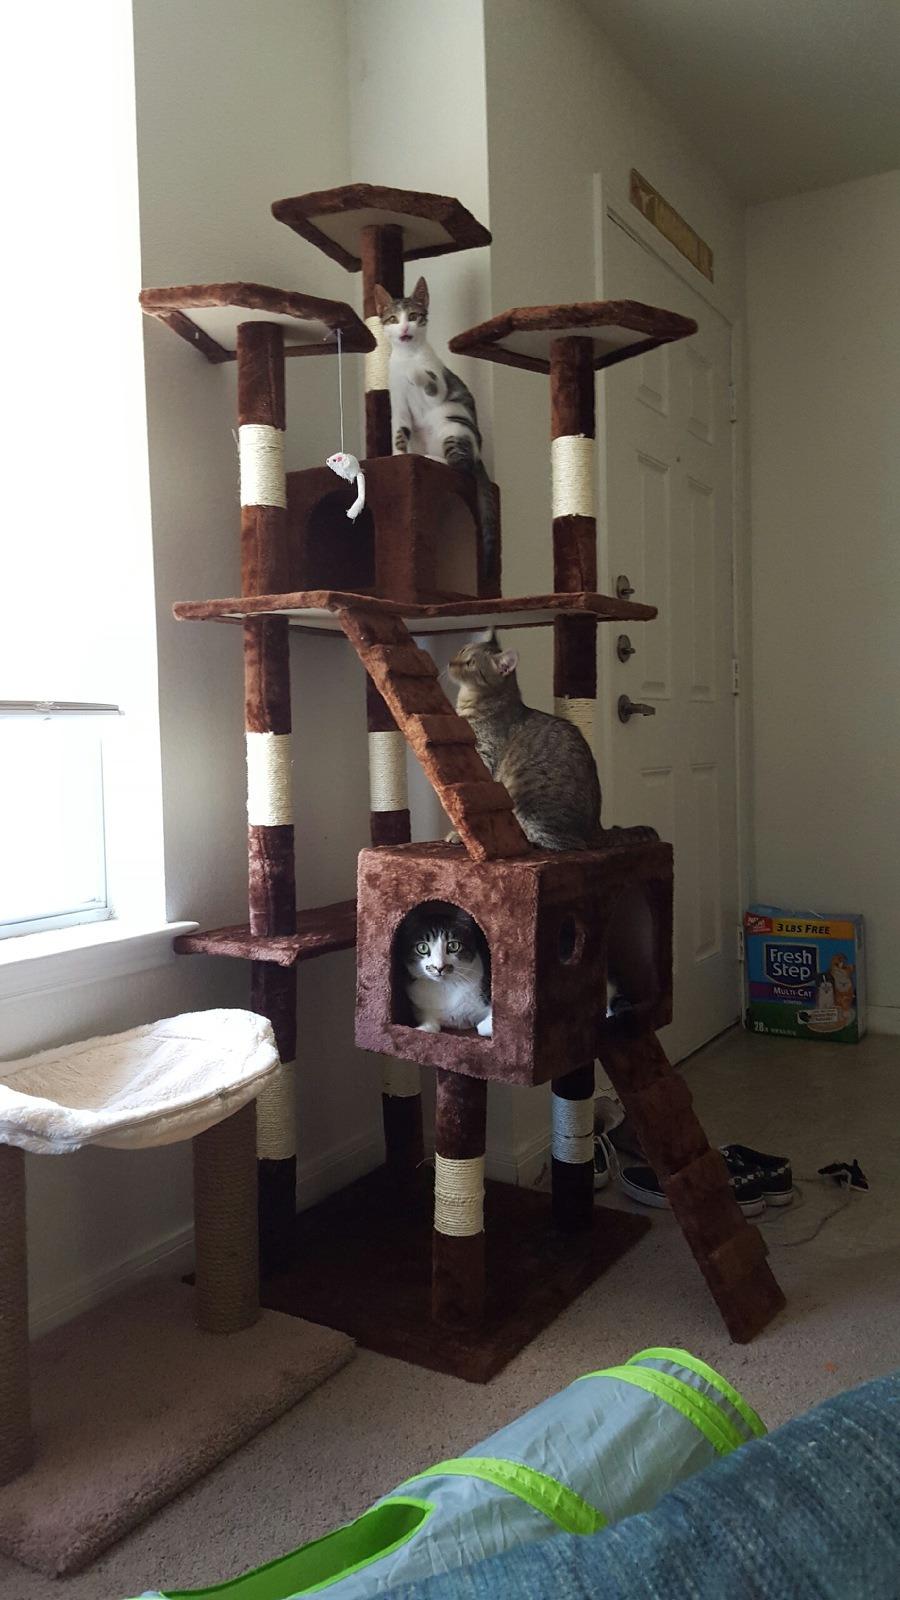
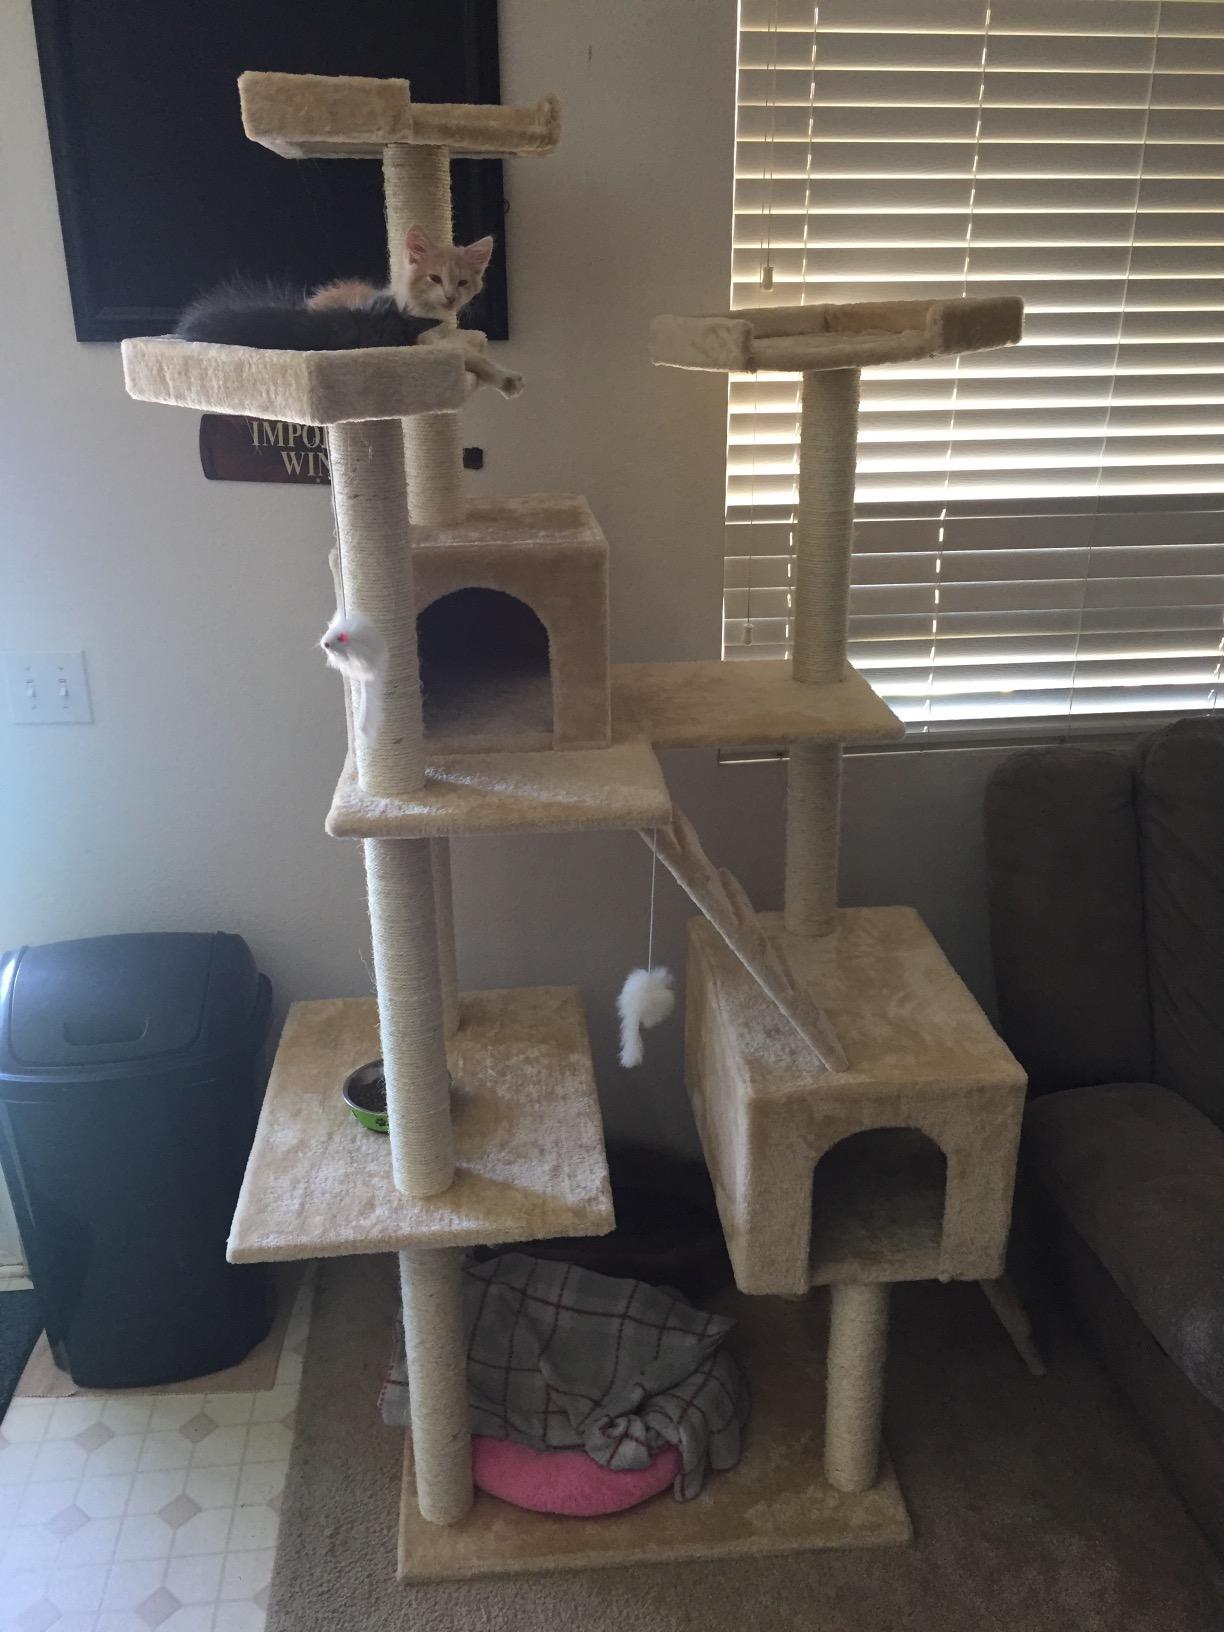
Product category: items_cat tree
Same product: no